Planet of the Vampires

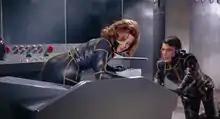
Norma Bengell as Sanya and Franco Andrei as Bert

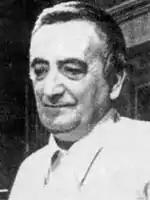
Director Mario Bava

American International Pictures had achieved a great deal of commercial success in the early 1960s with Bava's "Black Sunday" (1960) and "Black Sabbath" (1963), as well as dozens of lesser Italian films, including several sword and sandal pictures. Eventually, AIP heads Samuel Z. Arkoff and James H. Nicholson decided to coproduce some of these films, rather than just pay for the rights to distribute them, in order to have more control over their content. "Planet of the Vampires" was one such coproduction, financed by AIP and Italy's Fulvio Lucisano for Italian International Film, along with some Spanish production money provided by Castilla Cooperativa Cinematográfica. AIP provided the services of writer Ib Melchior, whose previous movies had included such modest hits as "The Angry Red Planet" (1959) and "Reptilicus" (1961), as well as the relatively big budget "Robinson Crusoe on Mars" (1964). Melchior wrote the screenplay for the English-language version of the film, with some assistance from AIP producer Louis M. Heyward.